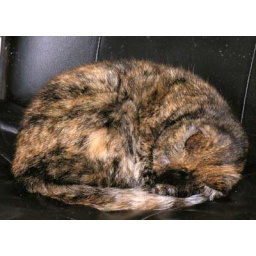
In her favorite position, curled in a ball on her mom's chair